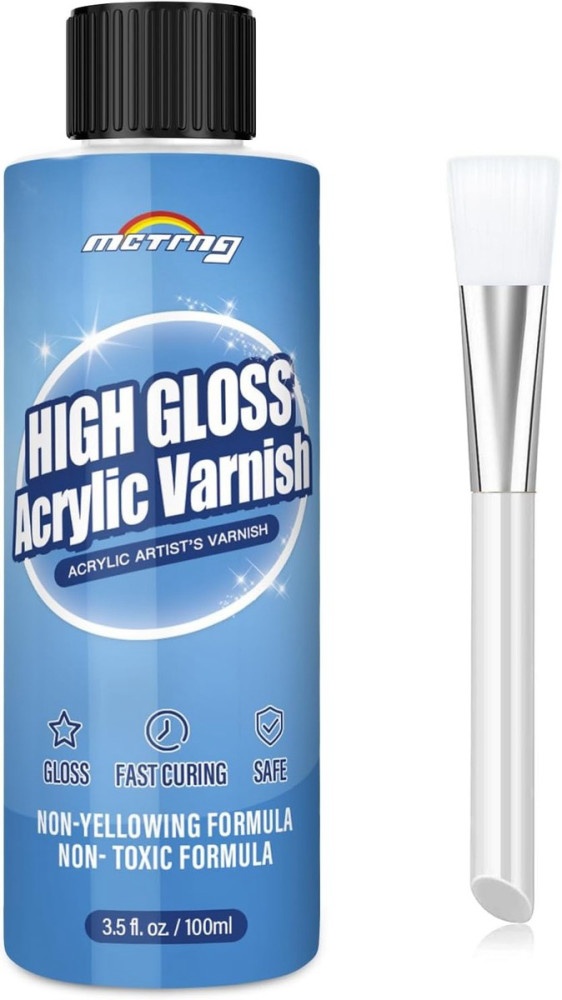
Gloss Varnish for Acrylic Painting, Artist's Varnish,
📦 TIEMPOS DE ENVÍO Y ENTREGA Con el objetivo de garantizar que reciba siempre un producto de la más alta calidad, todos nuestros artículos son importados directamente desde nuestras bodegas principales en México y Estados Unidos. Algunas piezas pueden requerir despacho aduanero antes de su envío. ✅ Todos los costos de importación y envío a domicilio están incluidos en el precio. ⏱️ Tiempo estimado de entrega: • De 6 a 8 días hábiles (dependiendo de la zona postal), a partir de la confirmación del pago. • El 80 % de los envíos llega en aproximadamente 6 días hábiles. Utilizamos un rango máximo para evitar inconvenientes por posibles retrasos. 🛡️ GARANTÍA • Producto 100 % nuevo, en caja original de línea. • Garantía total: si no queda satisfecho, le reembolsamos el 100 % del dinero. 💼 PRECIOS ESPECIALES PARA EMPRESAS Y DISTRIBUIDORES Atendemos a empresas, distribuidores, contratistas, industrias, revendedores y brokers. Solicite su cotización personalizada: 🟢 WhatsApp | 📧 Correo ❓ PREGUNTAS FRECUENTES ¿Necesita más información sobre este producto? Haga clic en los botones "Cotización por WhatsApp" o "Cotización por correo" y con gusto le atenderemos. v1|286688048107|0
Brand: SPMX Solutions
Category: Arts & Entertainment > Hobbies & Creative Arts > Arts & Crafts > Art & Crafting Materials > Craft Paint, Ink & Glaze > Art Fixatives